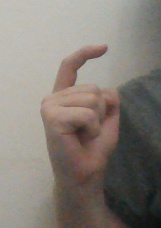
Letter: ra